Mock election

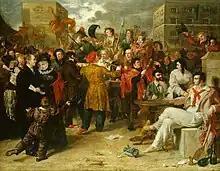
"The Mock Election" by Benjamin Robert Haydon, depicting a mock election in a British debtors prison, 1827.

In the United Kingdom before the Great Reform Act 1832 a mock election is known to have been held in the grounds of a notable debtors' prison, Kings Bench Prison in 1827, shown by a painting of one of the inmates. In the painting, which is not very subversive to the status quo, is a red flag-like banner that reads "Liberty of the Subject", whilst showing some chaotic frivolity and sherry glasses, and a gilt or bronze-tipped policeman's truncheon with a decorative bow. Turnkeys (guards) participated in the revelry but the governor faced censure and questions in parliament.